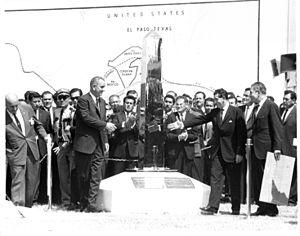
Le Chamizal est un territoire d'environ 2,4 km² situé à la frontière entre les États-Unis et le Mexique, entre les villes d'El Paso et Ciudad Juárez, et qui en raison de modifications du lit du río Bravo s'est trouvé sur la rive nord de ce dernier, causant ainsi un long litige entre Mexique et les États-Unis, les premiers souhaitant le récupérer.